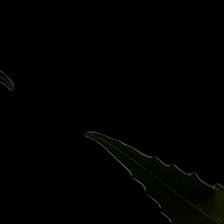
Plant: Neem